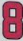
Number: 8